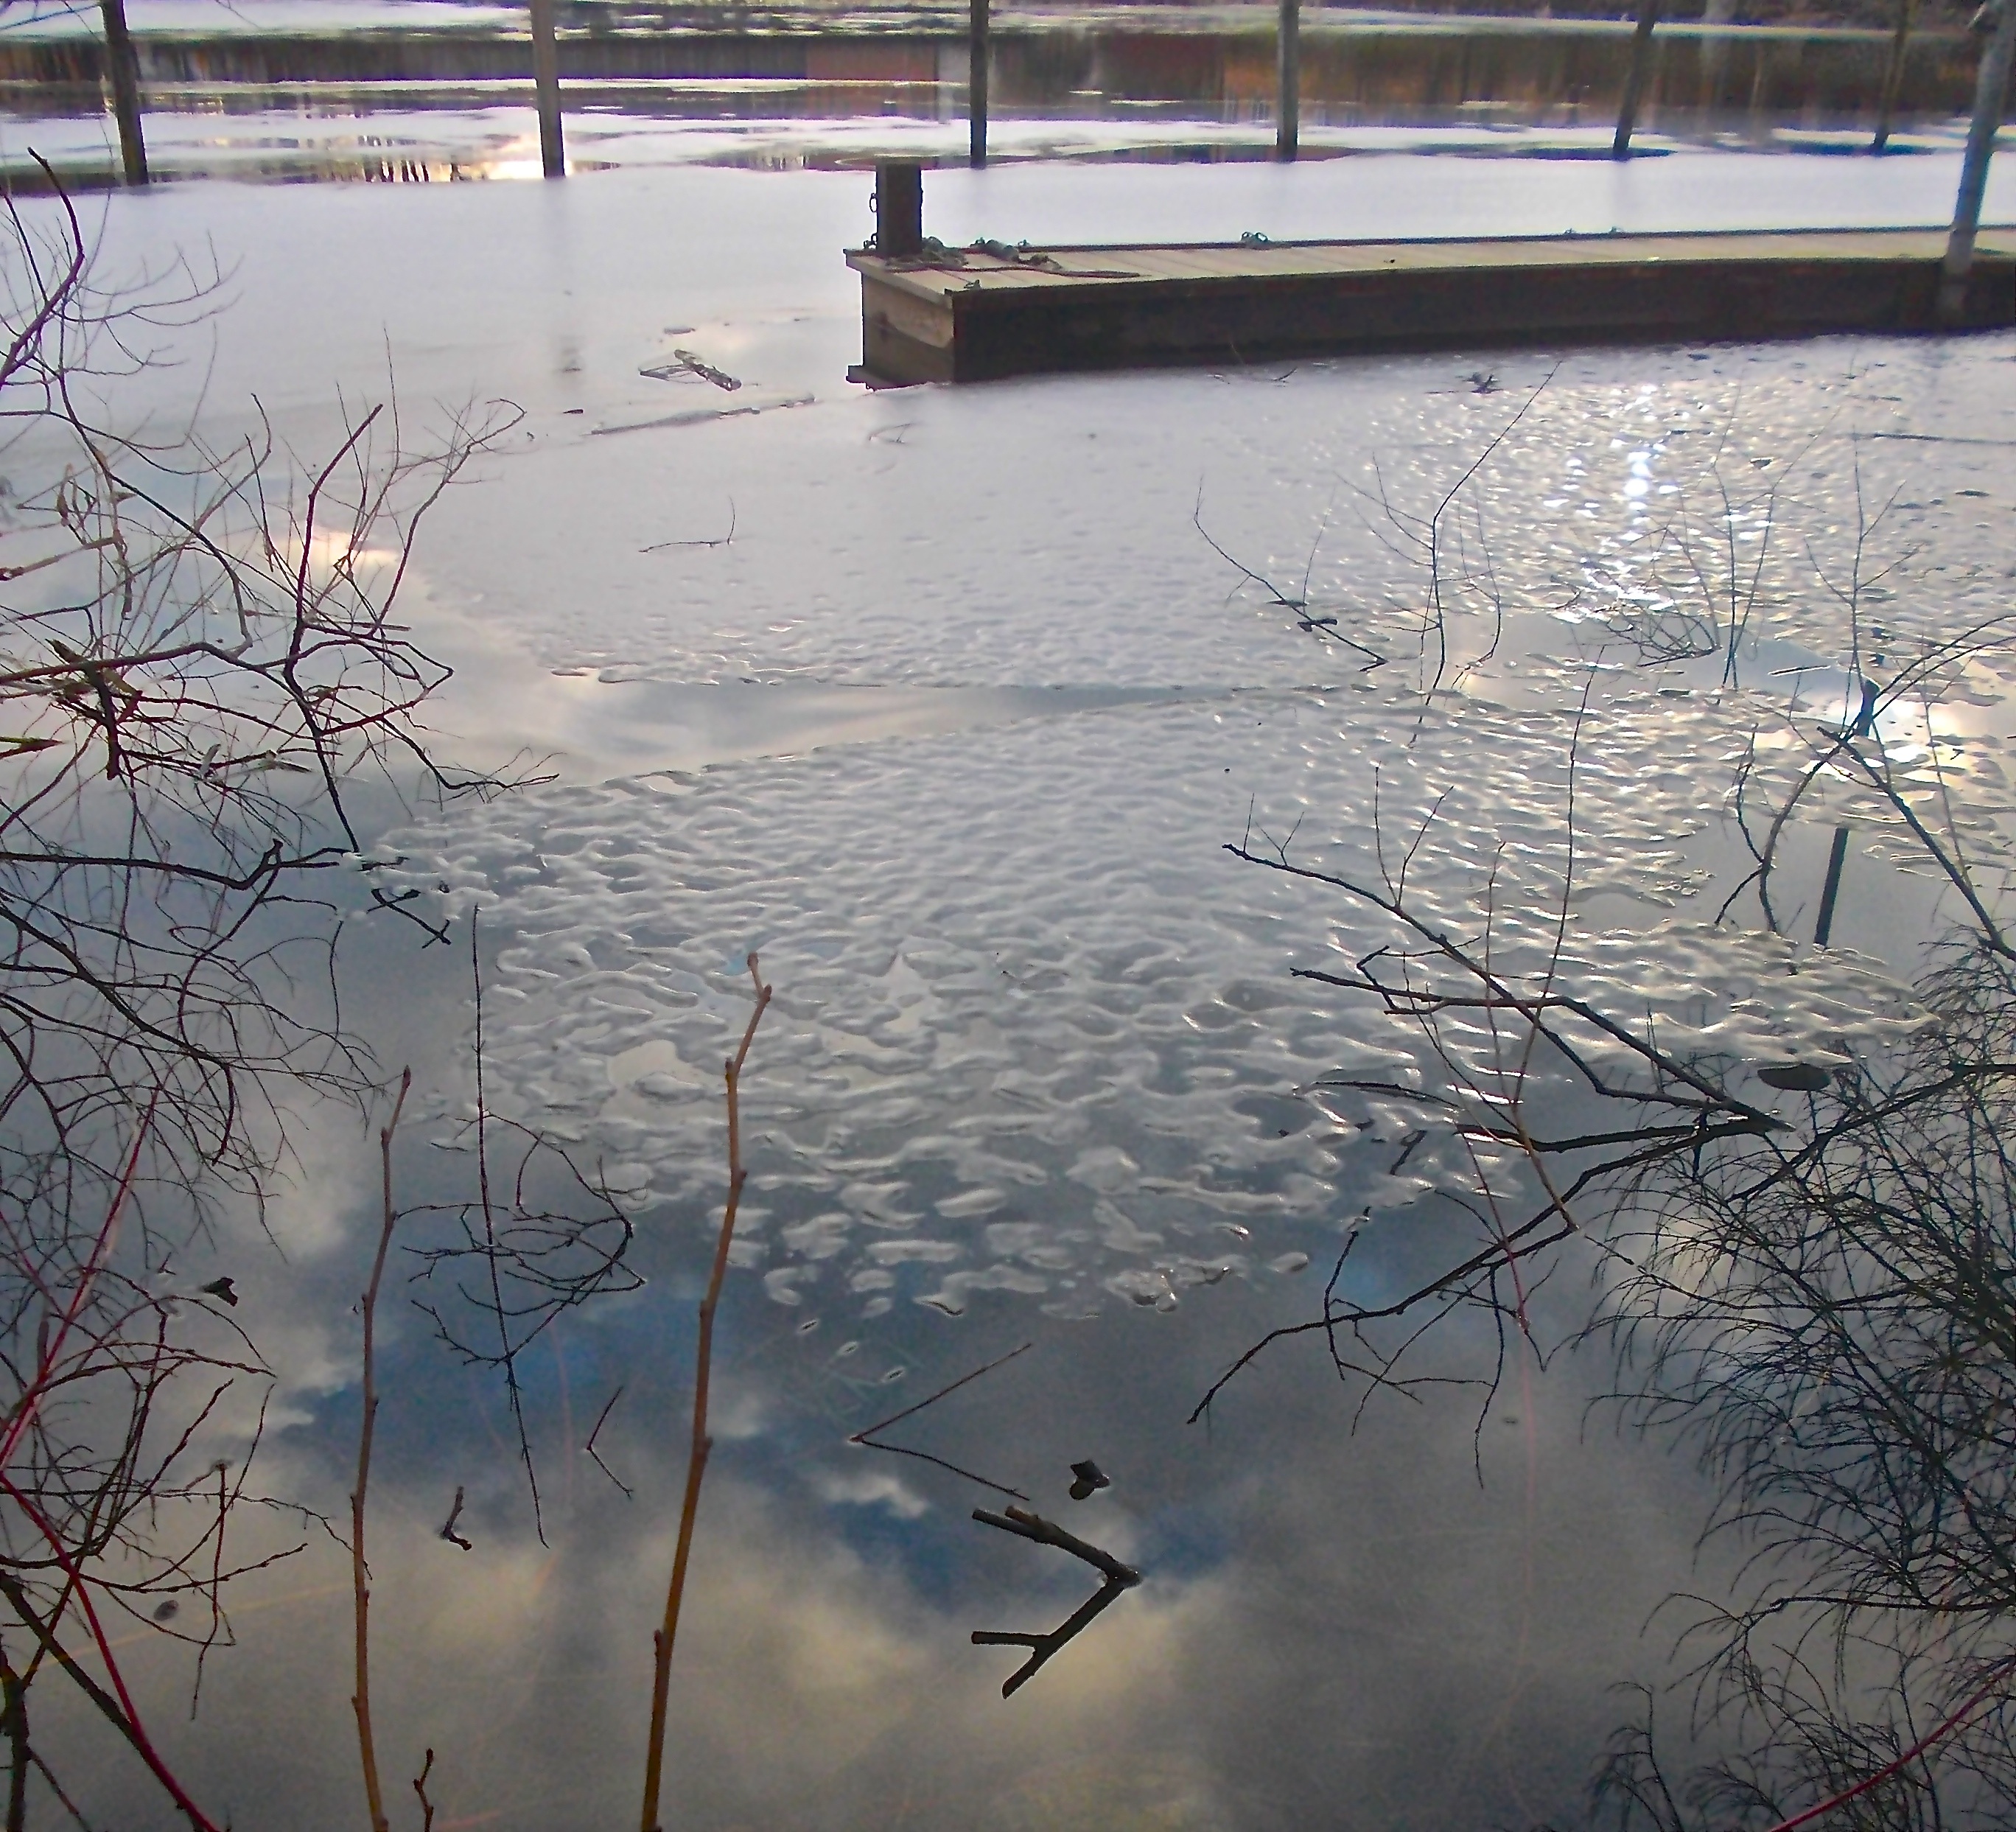
water, nature, branch, winter, bridge, morning, lake, river, pond, ice, reflection, weather, waterway, wetland, still, thaw, stockholm, water bird, mirroring, sky blue, ro, atmospheric phenomenon